Fernmeldeturm Stuttgart

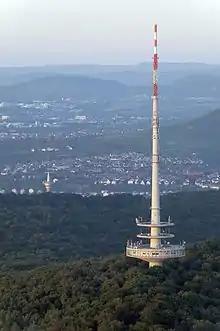
Fernmeldeturm Stuttgart

The Stuttgarter Fernmeldeturm (Stuttgart Telecommunication Tower) is a reinforced concrete tower for radio relay, FM, and TV transmitting services at Stuttgart-Frauenkopf in Germany (Geographical coordinates: ). Unlike the Stuttgart TV tower, it is not accessible to the public. It belongs to Deutsche Telekom and is 192.4 metres high. The tower has an operations room with a diameter of 40.6 meters at a height of 33.78 metres.